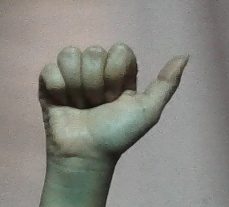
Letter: dhad